Marrakesh

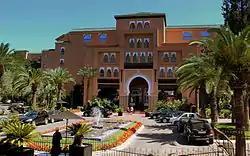
Sofitel Hotel, April 2013

Marrakesh features a hot semi-arid climate (Köppen climate classification "BSh") with long, hot dry summers and brief, mild to cool winters. Average temperatures range from in the winter to in the summer. The relatively wet winter and dry summer precipitation pattern of Marrakesh mirrors precipitation patterns found in Mediterranean climates. However, the city receives less rain than is typically found in a Mediterranean climate, resulting in a semi-arid climate classification.